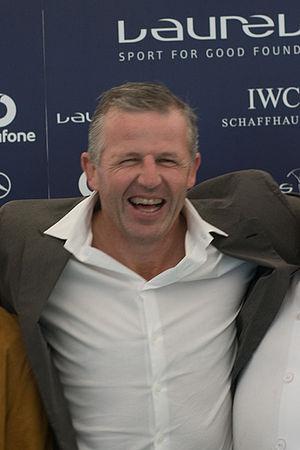
Sean Brian Thomas Fitzpatrick, né le 4 juin 1963 à Auckland, est un joueur de rugby à XV néo-zélandais, évoluant au poste de talonneur. International All Blacks depuis 1986, il remporte la première édition de la coupe du monde, en 1987. Il participe aux deux éditions suivantes, en 1991 où la Nouvelle-Zélande termine troisième, et en 1995 où la sélection dont il est capitaine depuis 1992 s'incline en finale face à l'Afrique du Sud. Il remporte les deux premières éditions du Tri-nations et termine sa carrière avec All Blacks en 1997 avec un total de 92 tests matchs, dont 51 en tant que capitaine, et 55 points, douze essais. Avec la franchise des Auckland Blues, il remporte deux Super 12.